Martinus Stuart

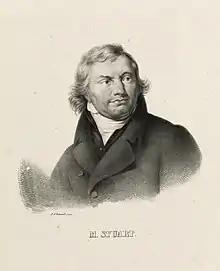
Martinus Stuart (around 1790 after Jean Augustin Daiwaille)

Martinus Stuart (Rotterdam, 4 October 1765 – Amsterdam, 22 November 1826) was a Dutch pastor and historian. He was appointed by King William I as "historian of the kingdom".